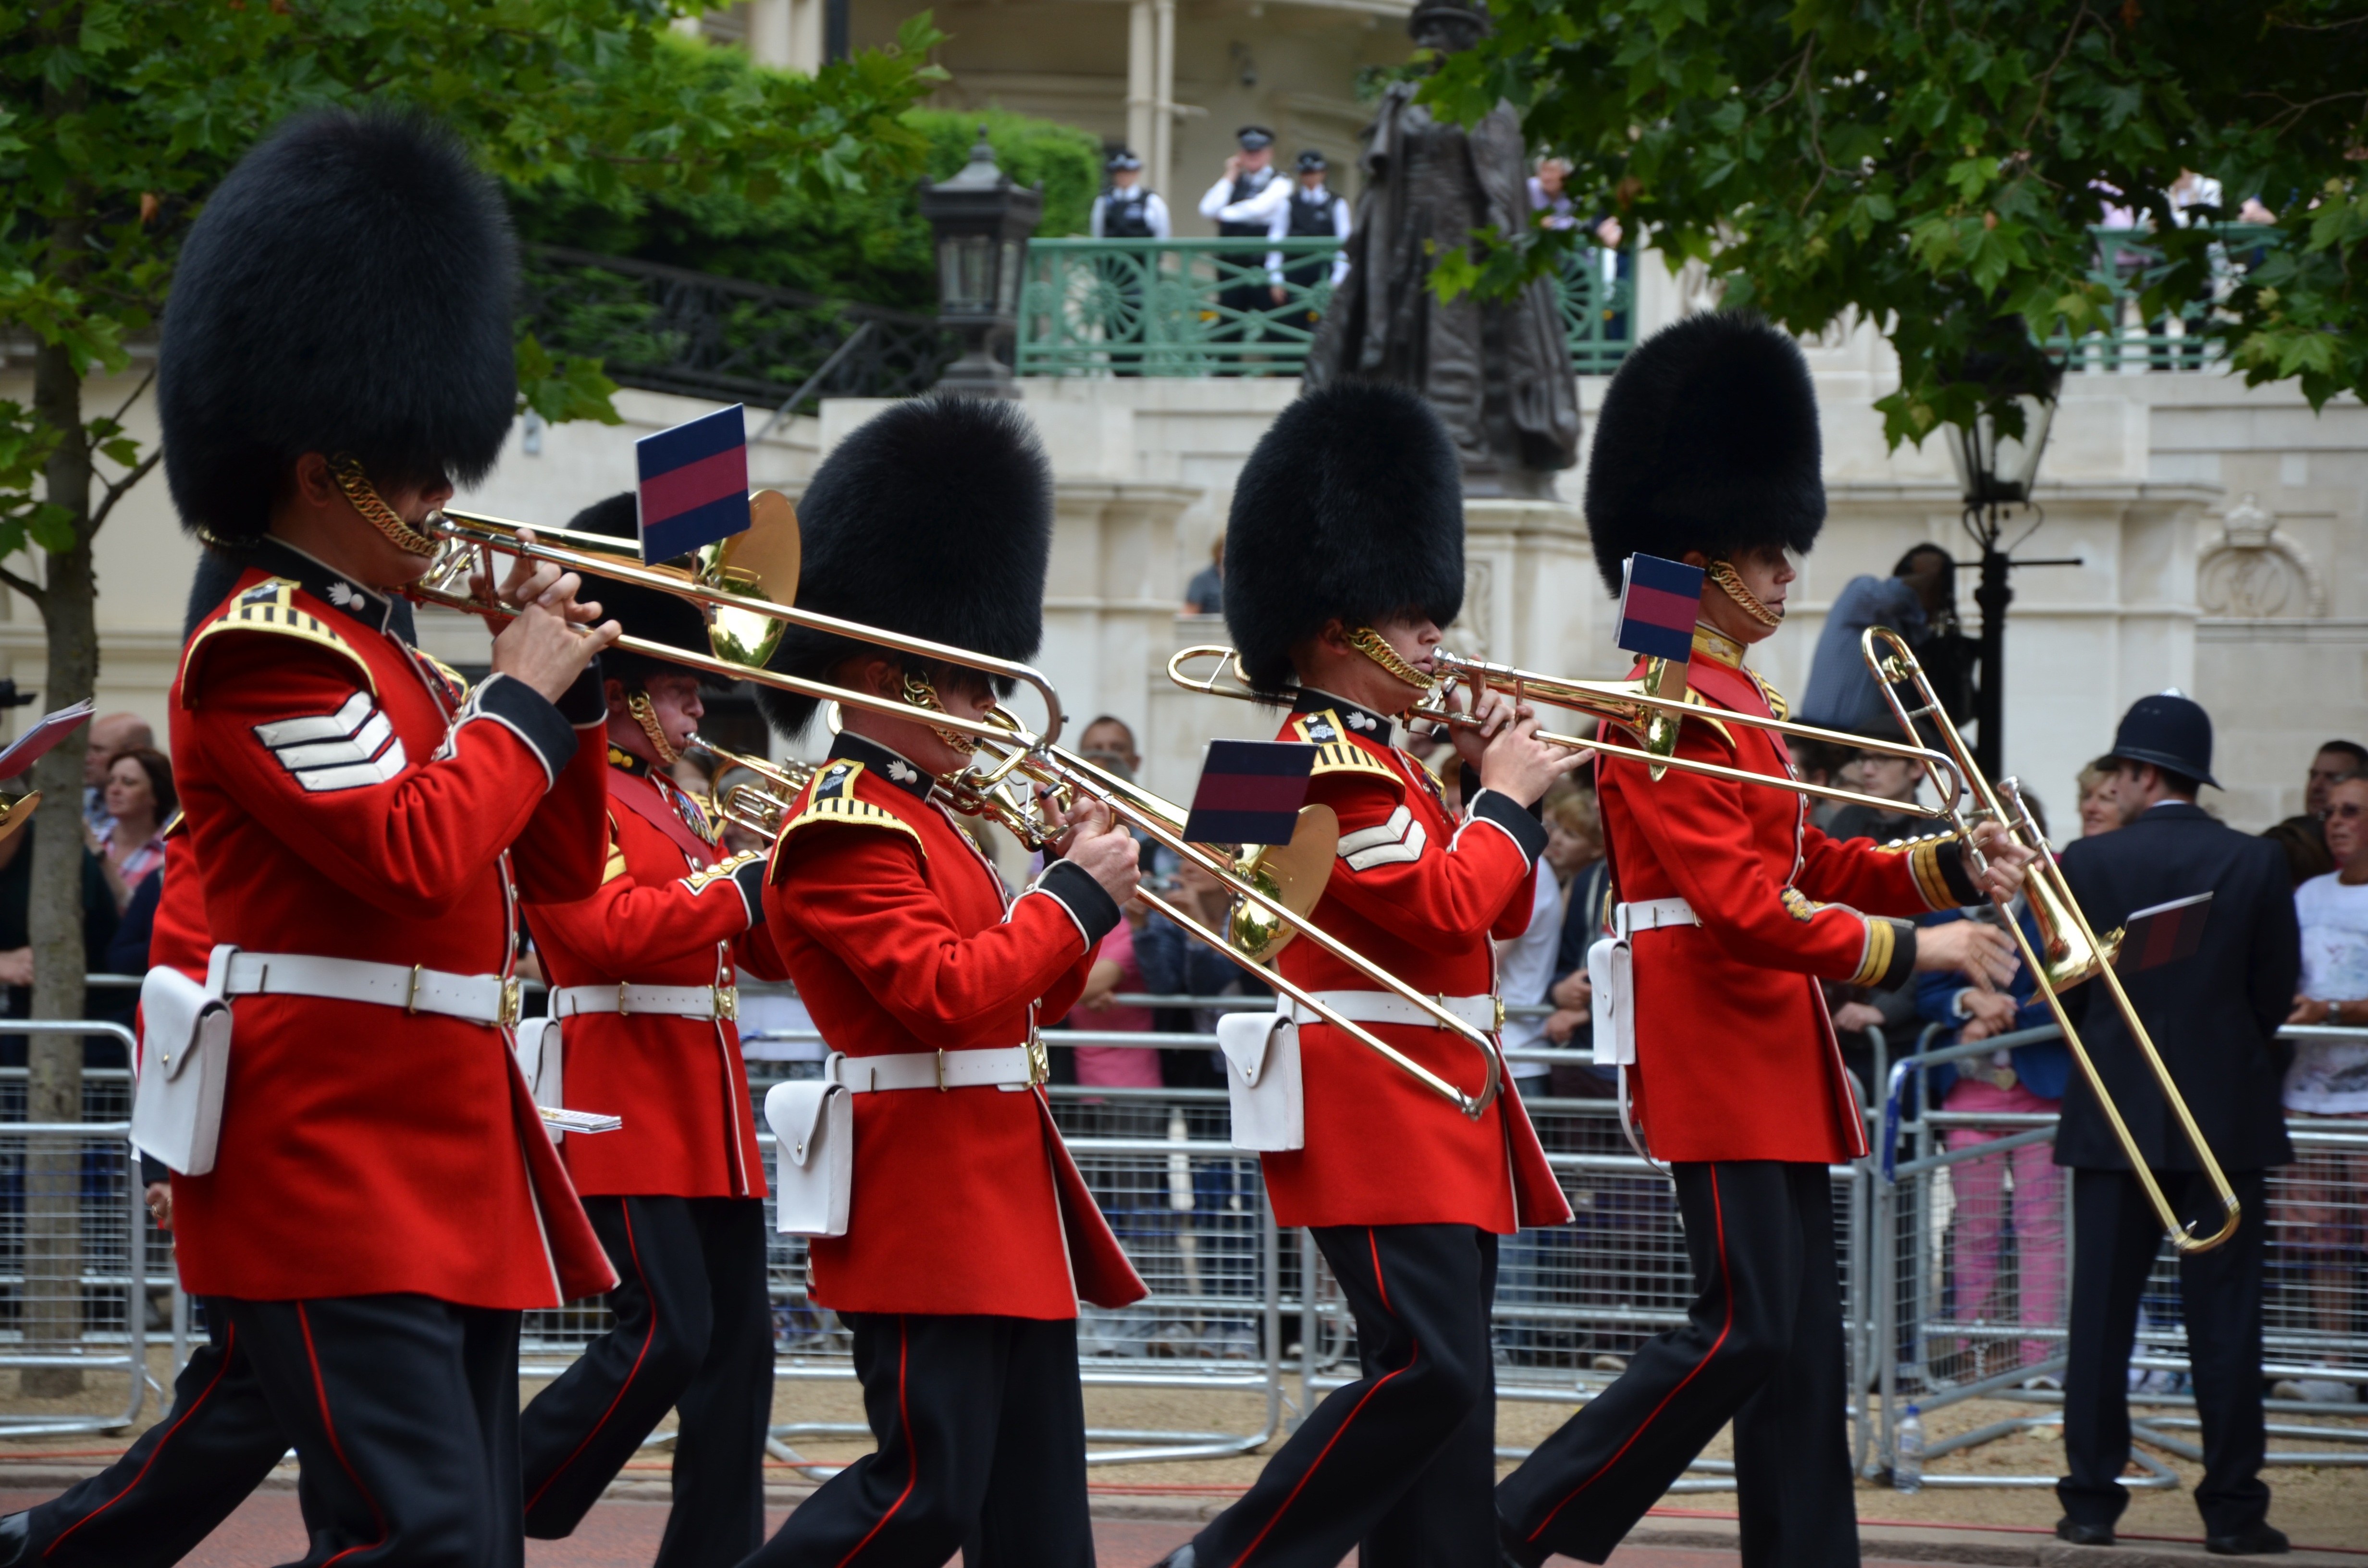
band, musician, musical instrument, parade, england, festival, orchestra, queen, royal, marching, bagpipes, guards, brass instrument, queen's guard, musical ensemble